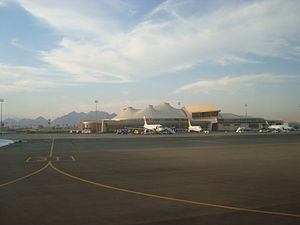
Sharm el-Sheikh Lufthavn
Sharm el-Sheikh Lufthavn er en international lufthavn ved Sharm el-Sheikh i den østlige del af Egypten. I 2010 ekspederede lufthavnen 8.693.990 passagerer, hvilket gør den til landets næsttravleste og den tredje i Afrika efter Cairo International Airport og O.R. Tambo International Airport ved Johannesburg.